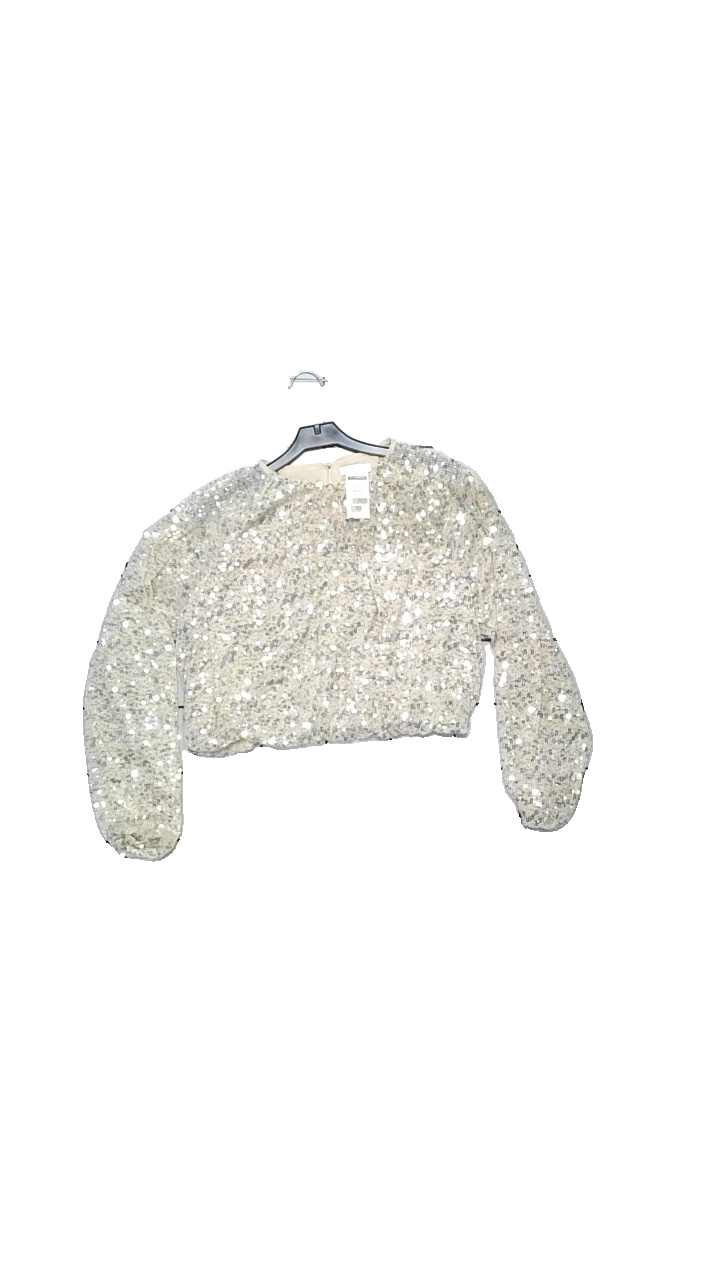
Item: Blouse (Ladies)
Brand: H&m
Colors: Beige
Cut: Loose, Cropped
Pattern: Glitter
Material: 95% polyester, 5% elastane
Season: All
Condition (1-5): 5
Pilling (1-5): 5
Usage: Reuse
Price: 50-100